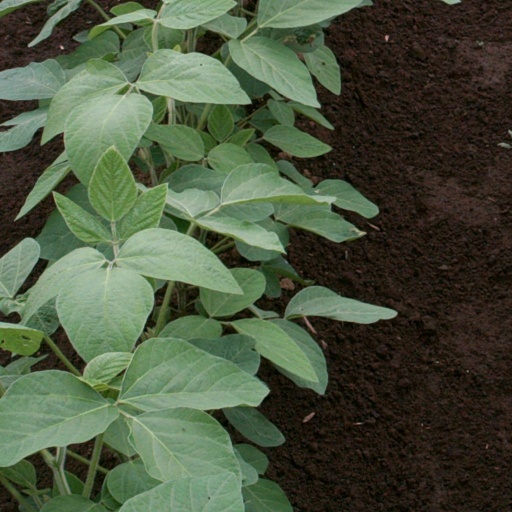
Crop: soybean